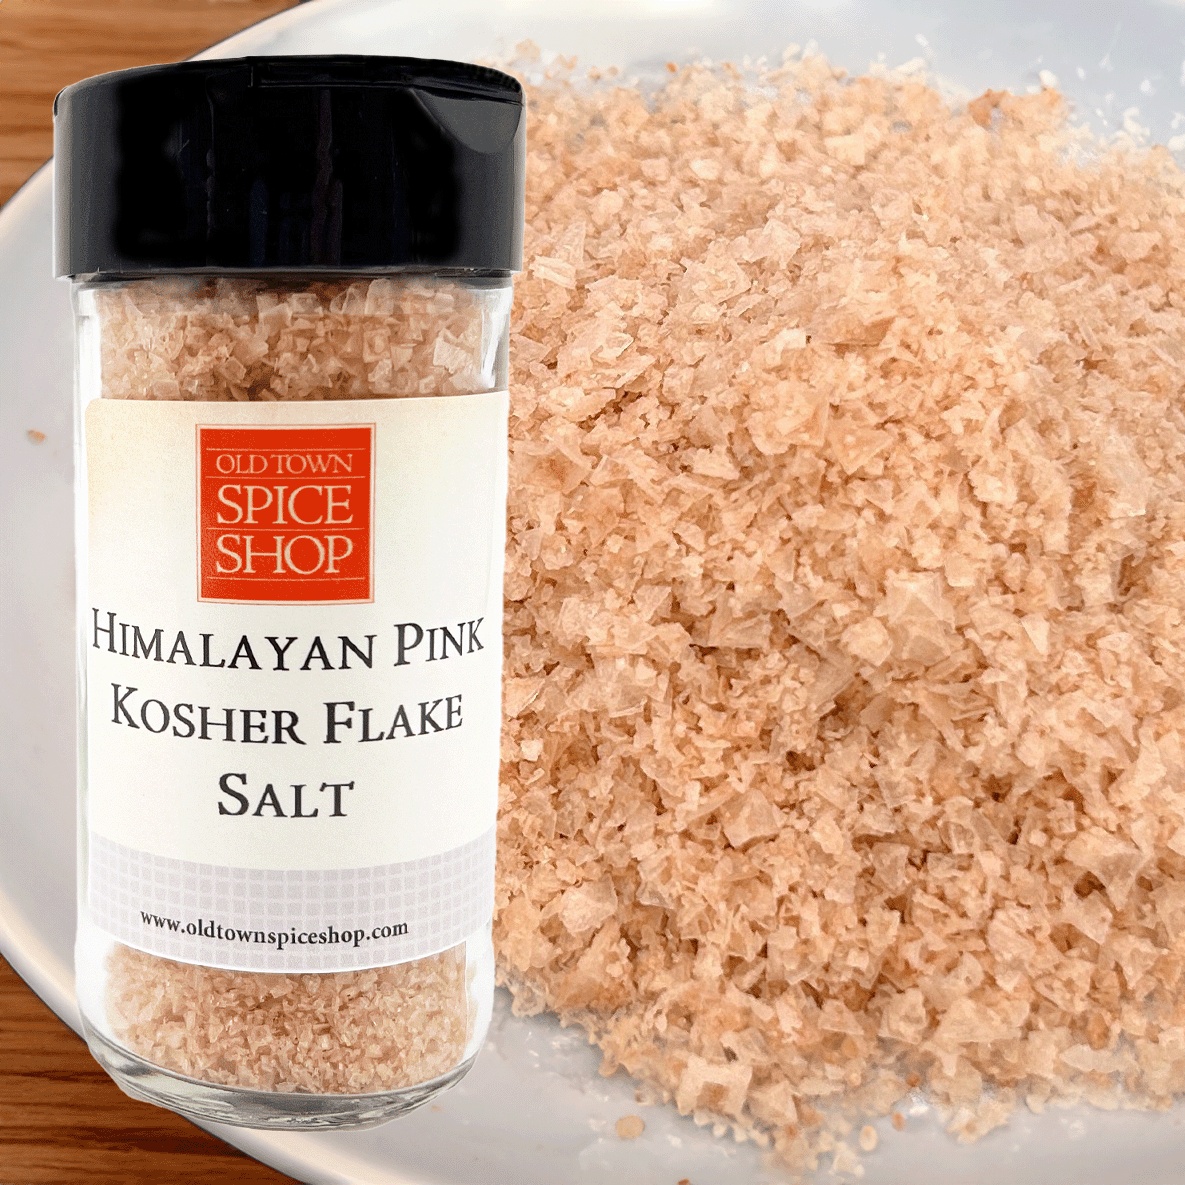
Himalayan Pink Kosher Flake Salt
Elevate Your Cuisine with Himalayan Pink Salt Experience the ancient purity and natural beauty of Himalayan Pink Salt. Sourced from pristine, untouched mines nestled deep within the Himalayan Mountains, this exquisite salt offers a unique blend of flavor and health benefits. Ingredients: Salt Key Features: Rich in Minerals: Containing over 84 essential trace minerals, Himalayan Pink Salt provides a natural source of nutrients that support overall well-being. Pure and Unrefined: Harvested from ancient salt deposits, this salt is free from harmful additives, pollutants, and artificial chemicals. Distinct Flavor: Its subtle pink hue and slightly sweet taste enhance the flavor of your dishes without overpowering. Versatile Use: Ideal for cooking, baking, seasoning, and creating salt lamps, Himalayan Pink Salt adds a touch of sophistication to any culinary endeavor. Elevate your cooking experience and enjoy the natural goodness of Himalayan Pink Salt.
Brand: Old Town Spice Shop
Category: Food, Beverages & Tobacco > Food Items > Seasonings & Spices > Salt